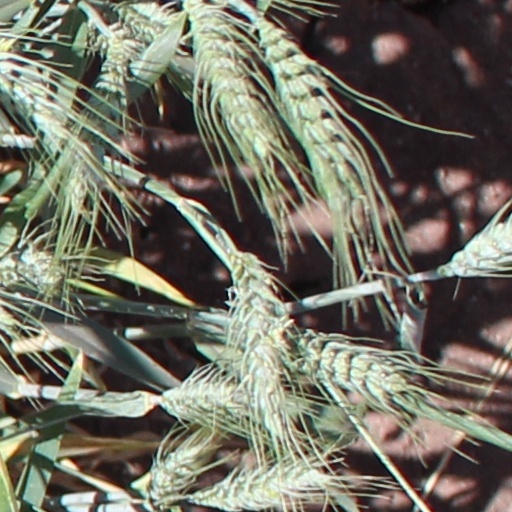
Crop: wheat